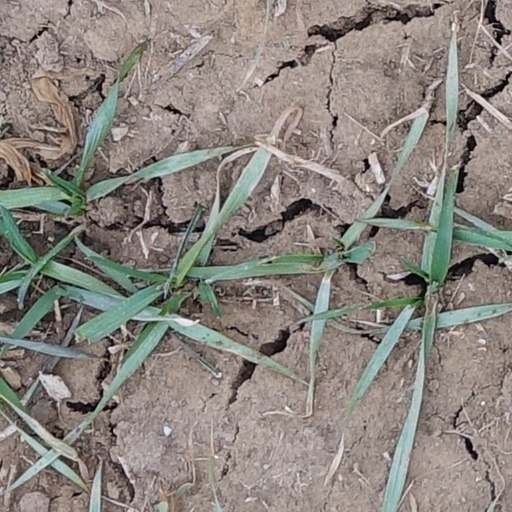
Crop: wheat